Archival science

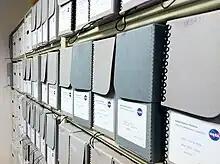
Archival boxes at the NASA archives

Provenance in archival science refers to the "origin or source of something; information regarding the origins, custody, and ownership of an item or collection". As a fundamental principle of archives, provenance refers to the individual, family, or organization that created or received the items in a collection. In practice, provenance dictates that records of different origins should be kept separate to preserve their context. As a methodology, provenance becomes a means of describing records at the series level.